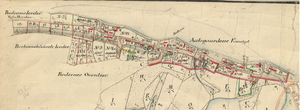
Ålsgårde / Historie
Ålsgårde 1860-78.
Ålsgårde ligger i Nordsjælland ved Øresund og er en større bebyggelse der indgår i ét samlet byområde med Hellebæk. Tidligere var Ålsgårde en selvstændig by. Den ligger 6 kilometer nordvest for Helsingør i Helsingør Kommune og tilhører Region Hovedstaden.